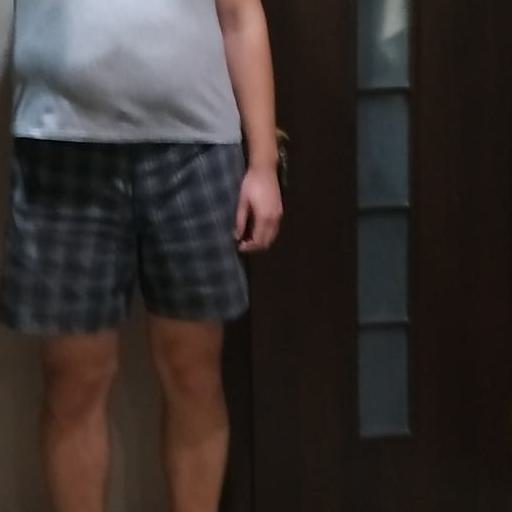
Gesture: no_gesture